Herregouts

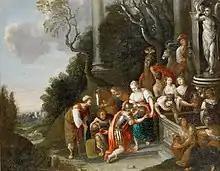
"Eliezer and Rebecca at the well" by Maximilian Herregouts

Jan Baptist Herregouts (Roermond, c. 1646 – Bruges, 25 November 1721) was a portrait and history painter, etcher and brewer mainly active in Bruges.